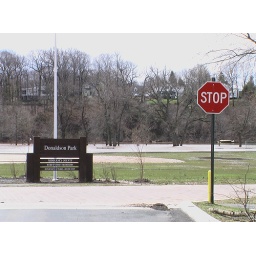
The water was just below the name of the park yesterday. The normal banks of the river are on the other side of those trees.